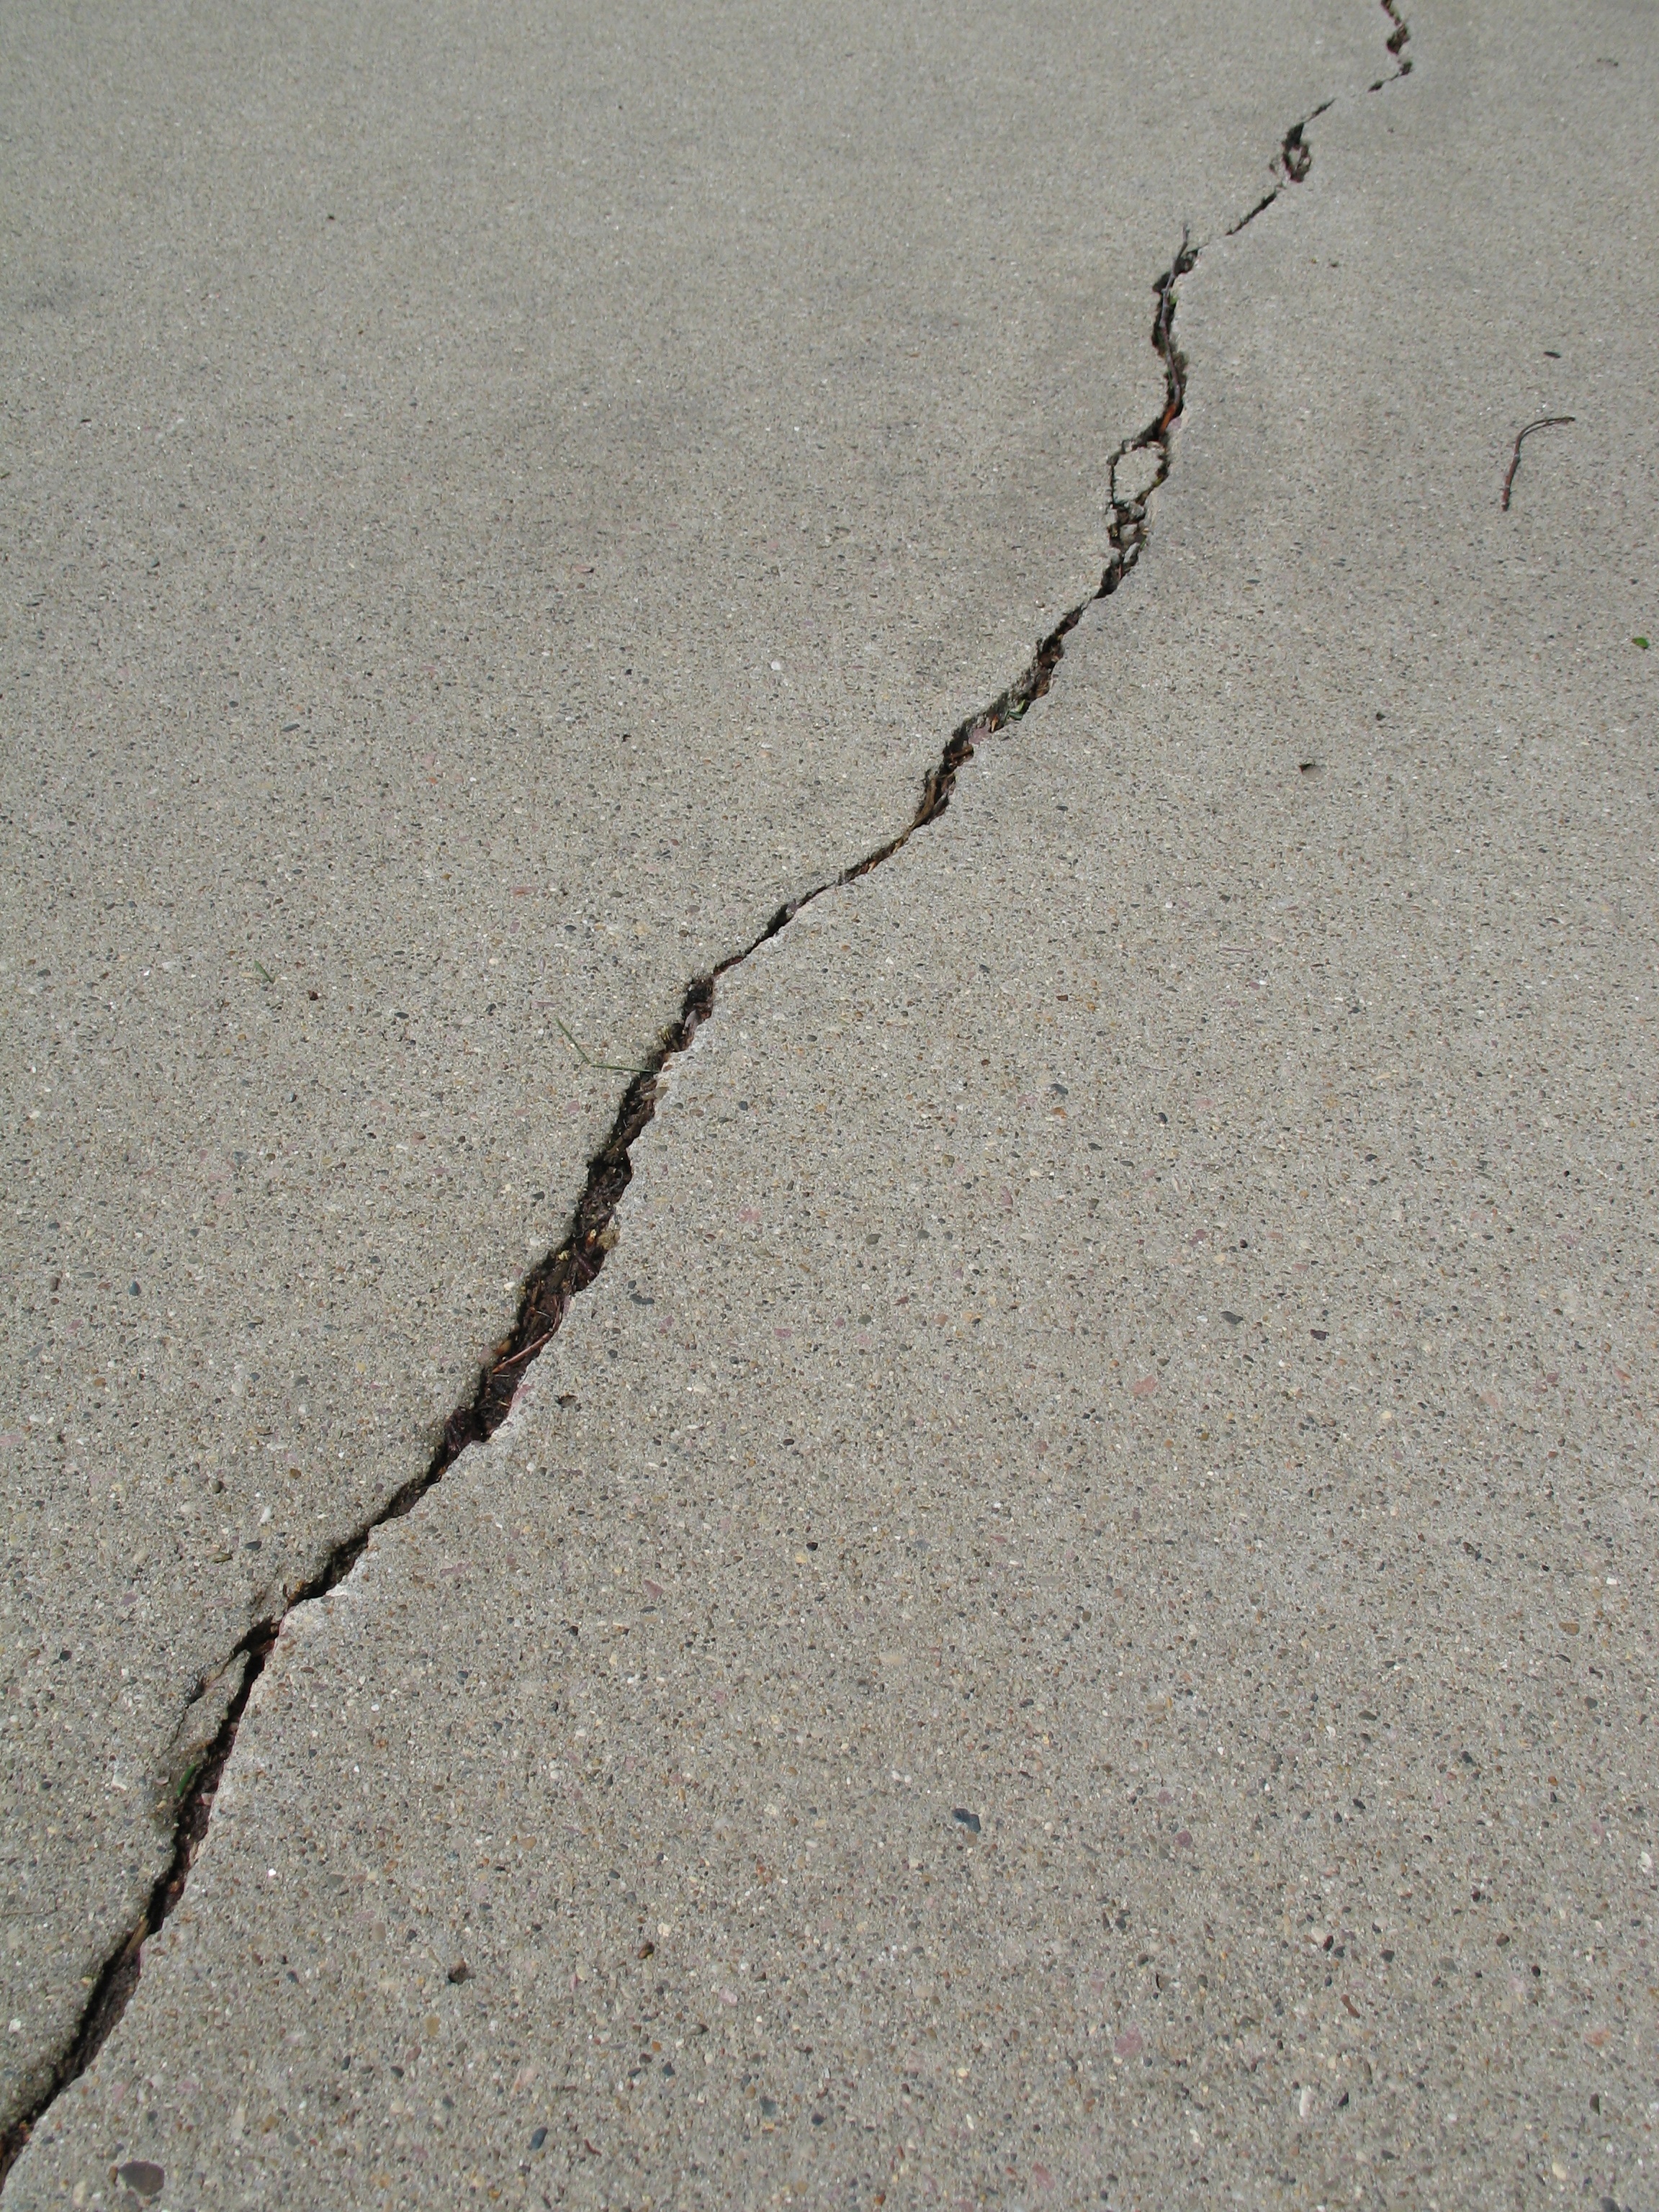
sand, branch, floor, urban, wall, asphalt, repair, line, soil, crack, gray, rough, material, concrete, surface, cracked, cement, backdrop, driveway, road surface